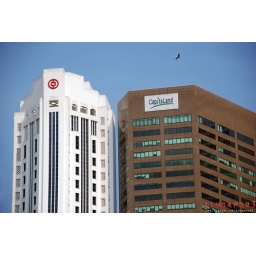
Soaring just like that bird in the sky